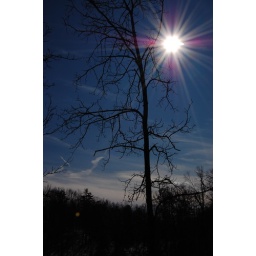
sun shining over a tree at the red river gorge